The Shadow (fairy tale)

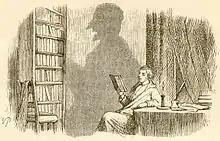
Vilhelm Pedersen illustration

"The Shadow" is a literary fairy tale by Danish poet and author Hans Christian Andersen. The tale was first published in 1847.